Electric arc

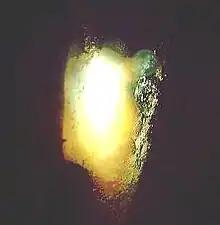
An electric arc can melt calcium oxide

Industrially, electric arcs are used for welding, plasma cutting, for electrical discharge machining, as an arc lamp in movie projectors, and spotlights in stage lighting. Electric arc furnaces are used to produce steel and other substances. Calcium carbide is made in this way as it requires a large amount of energy to promote an endothermic reaction (at temperatures of 2500 °C).